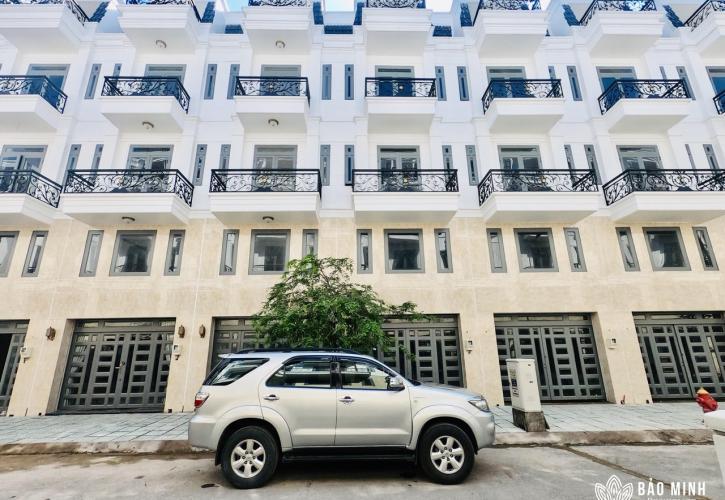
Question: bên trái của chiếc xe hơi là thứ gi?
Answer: bên trái của chiếc xe hơi là một cái cây